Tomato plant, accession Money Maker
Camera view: vertical (180 deg); turntable rotation: 330 degrees
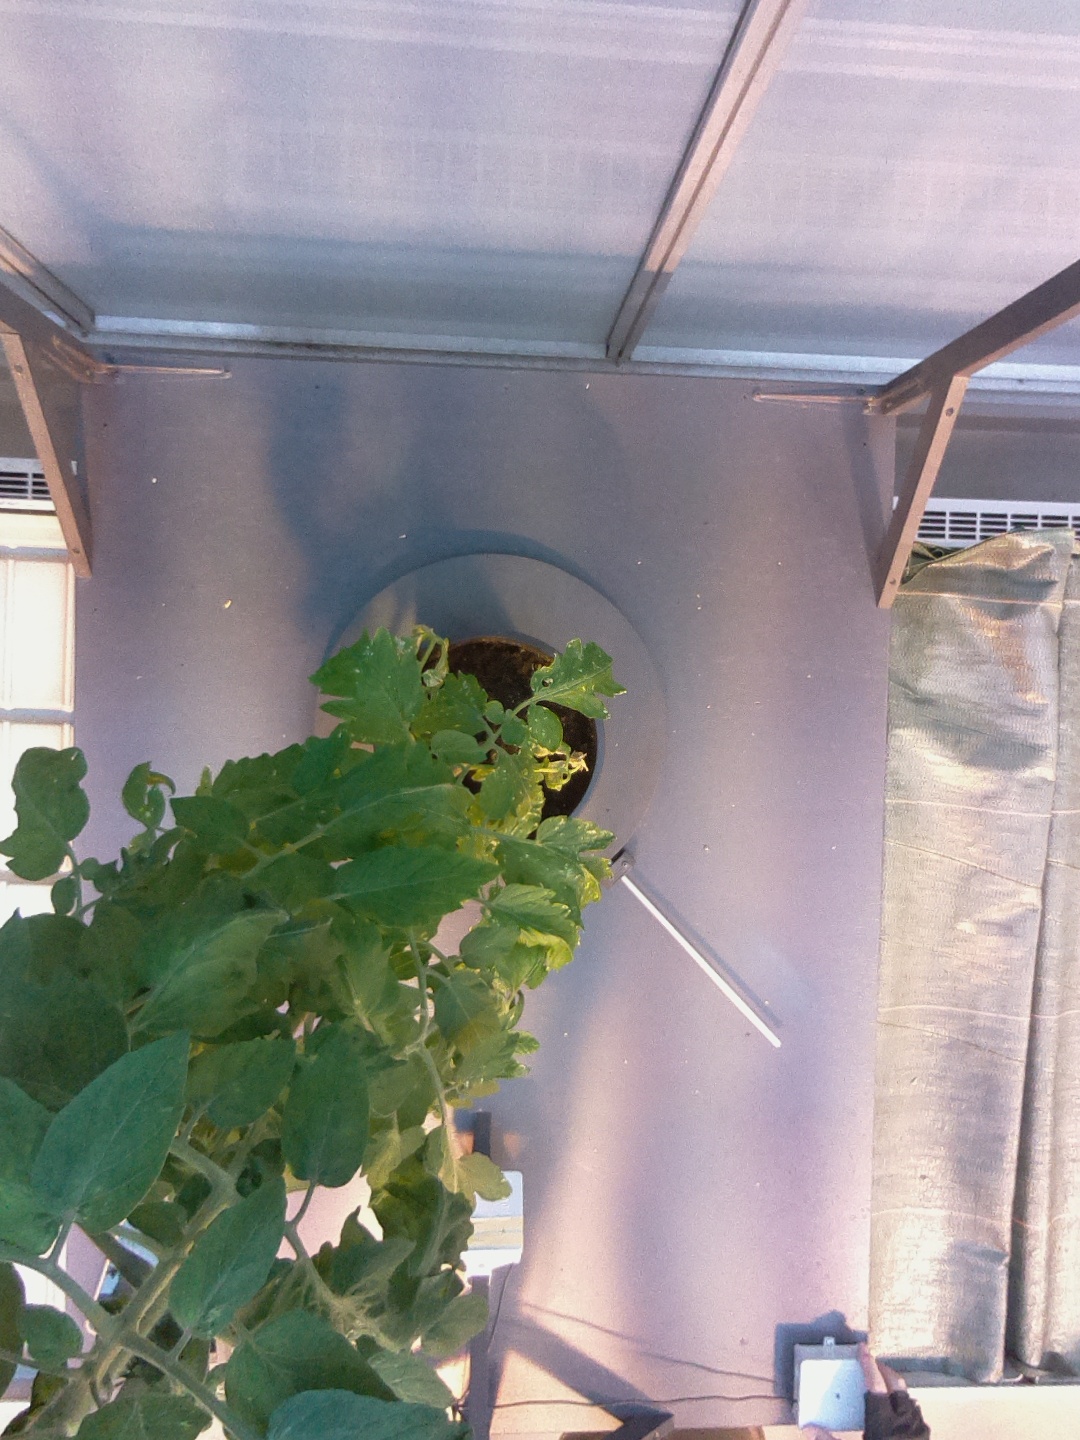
BBCH growth stage 70: Fruits at the main stem or branches visibles